Arab world

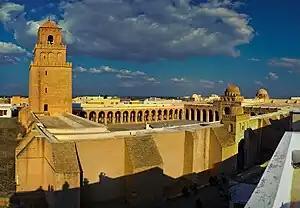
The Great Mosque of Kairouan (also called the Mosque of Uqba) was founded in 670 by the Arab general and conqueror Uqba ibn Nafi. The Great Mosque of Kairouan is located in the historic city of Kairouan in Tunisia.

The Arabs historically originate as a Central Semitic group in the northern Arabian Peninsula, the Southern Levant and the Syrian Desert. Arab tribes and federations included the Nabataeans, Tanukhids, Salihids, Ghassanids.